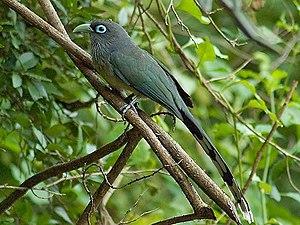
Le Malcoha à bec vert est une espèce de malcoha, oiseau de la famille des Cuculidae.